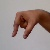
The image shows a hand gesture representing the letter 'Q' in Indian Sign Language.